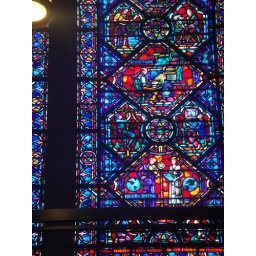
The wiretapper in the stained glass window at St. Johns, as mentioned in Spook Country. Third one in on the right.